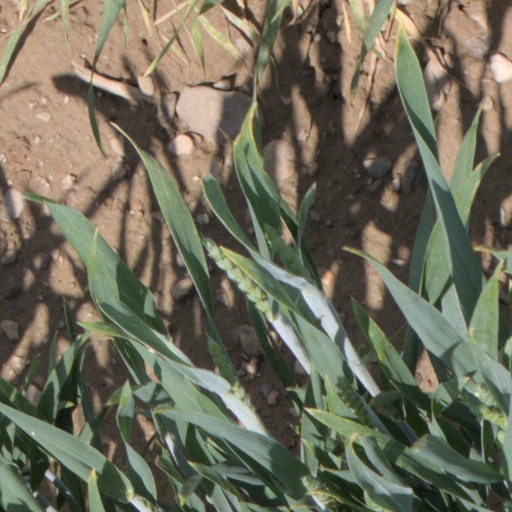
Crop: wheat